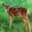
Label: deer